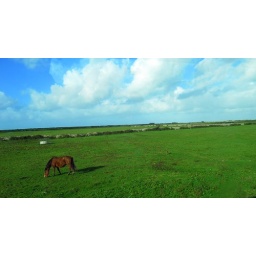
The animals in Ireland and very lucky indeed.  As Paddy, our coach driver said, &amp;quot;It's very picturesque.&amp;quot;